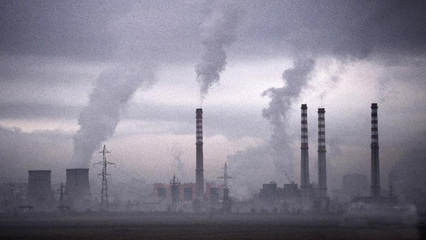
Weather: foggy or hazy